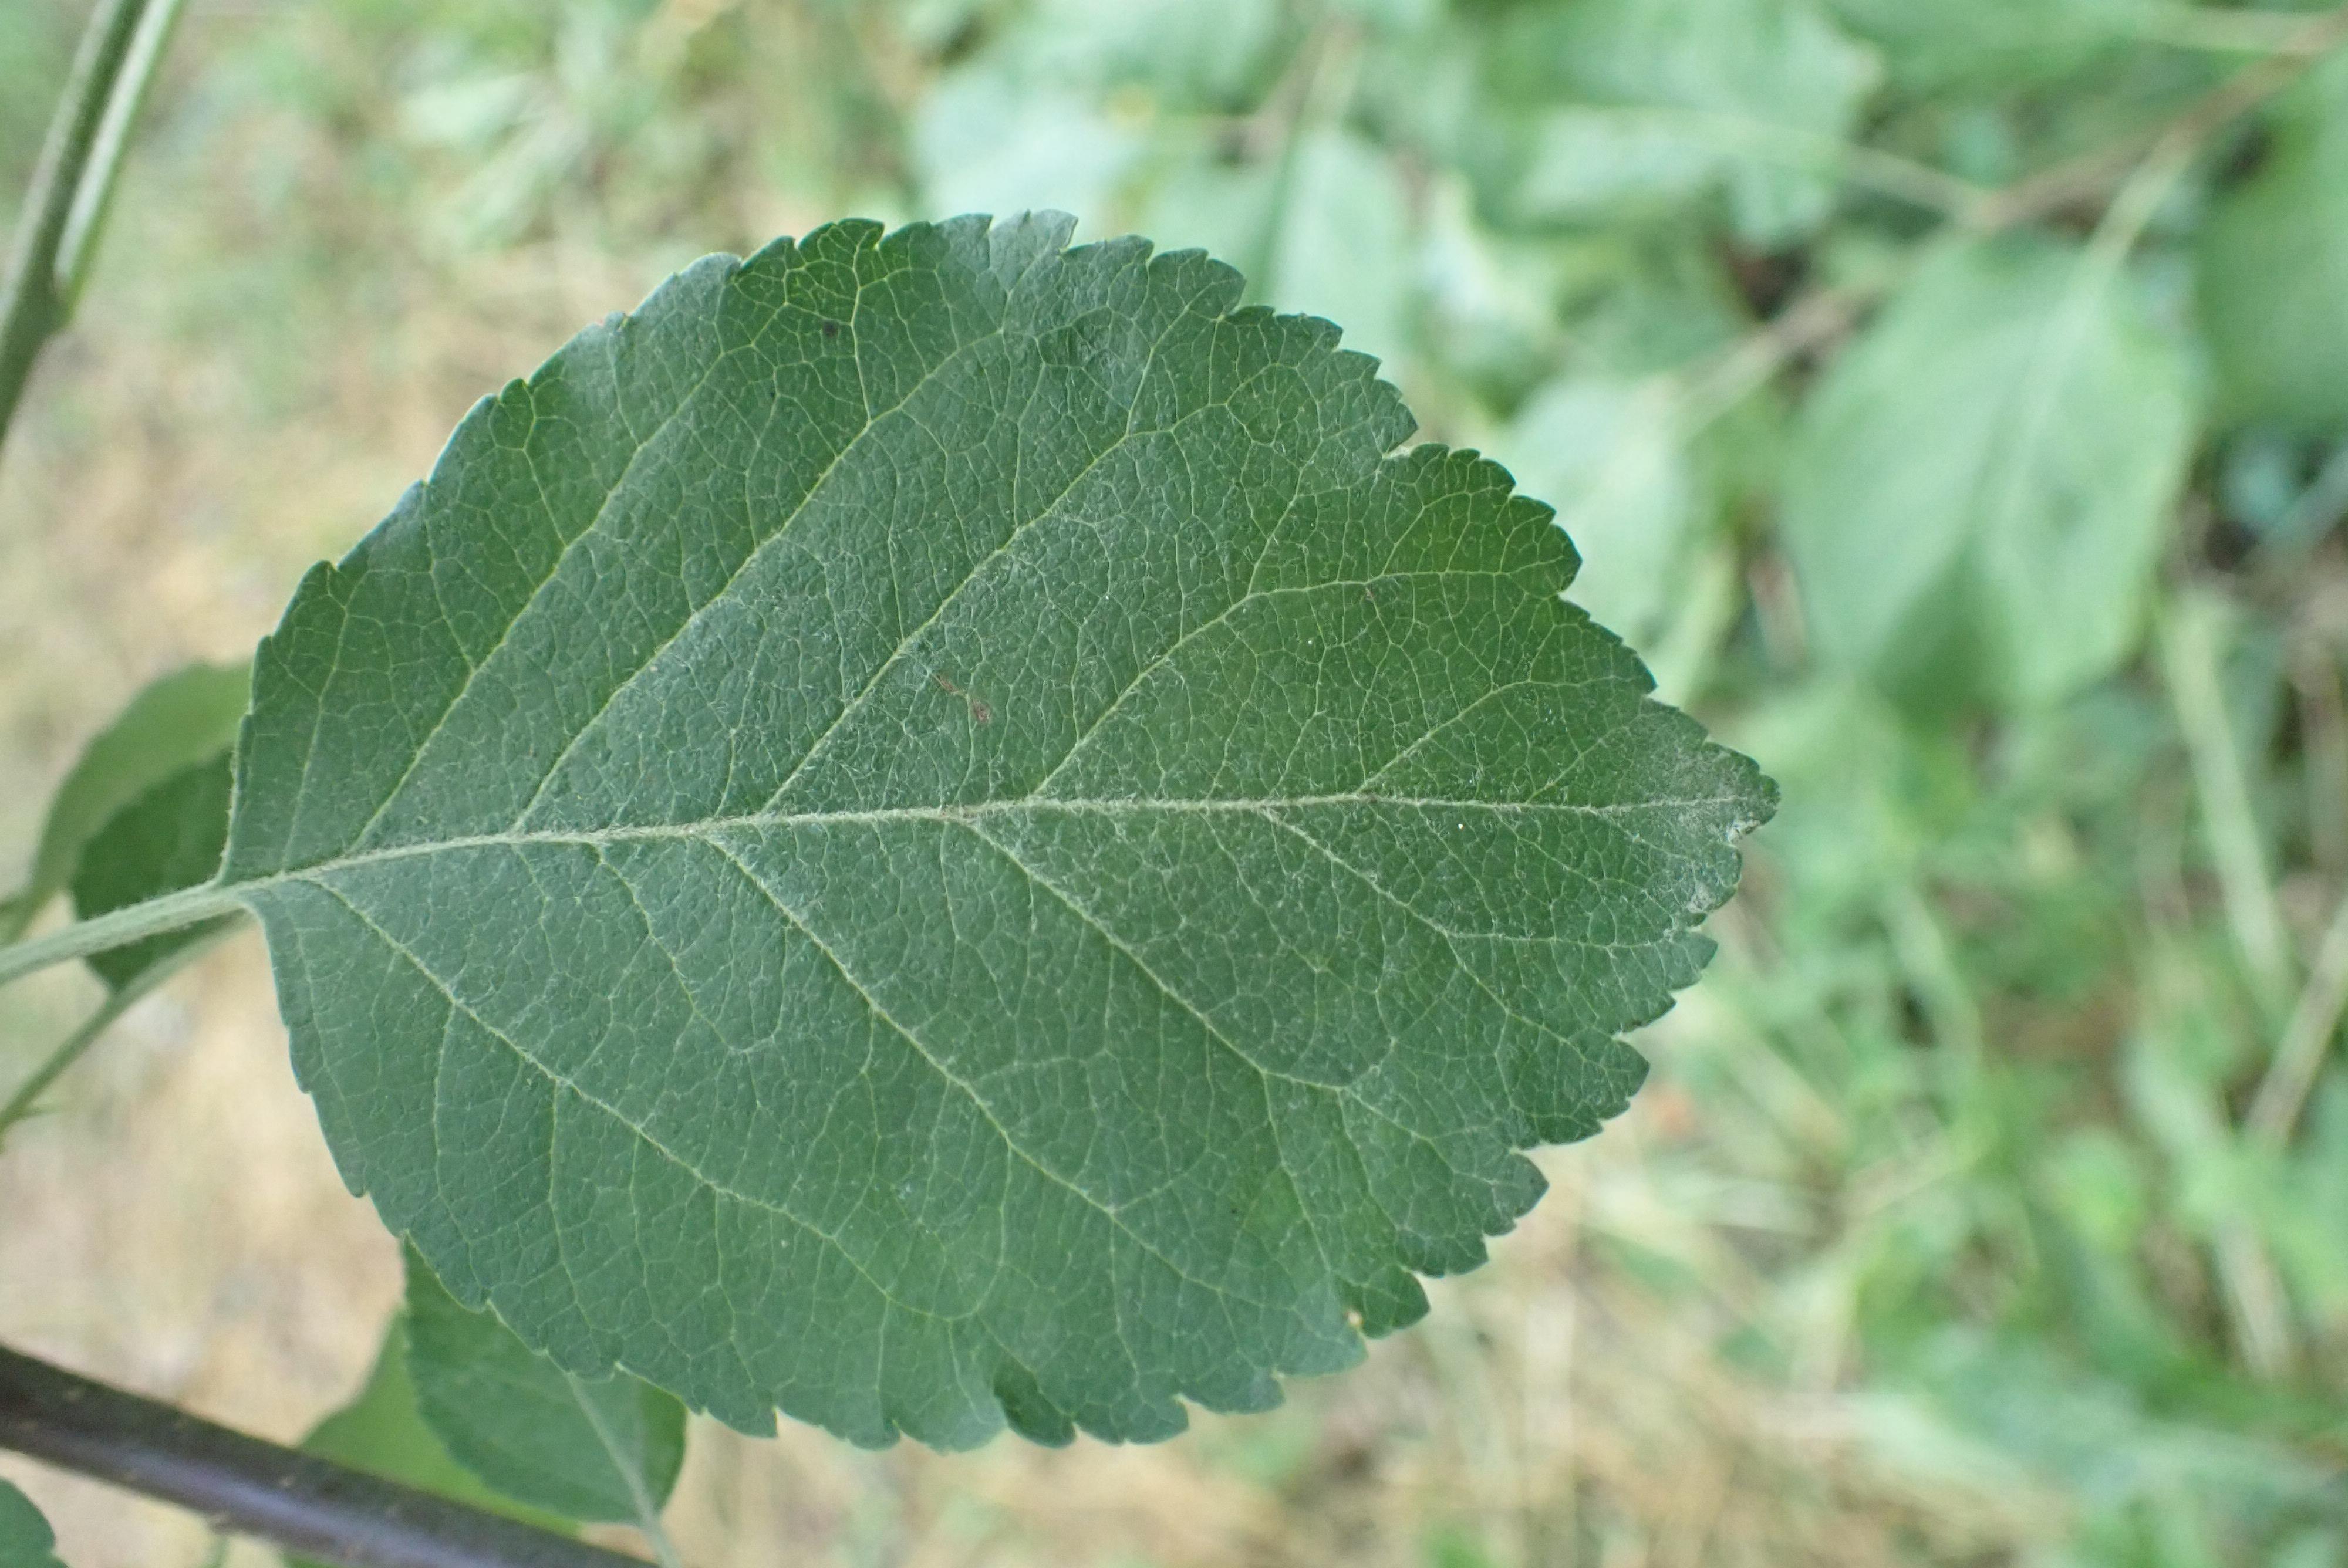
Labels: healthy